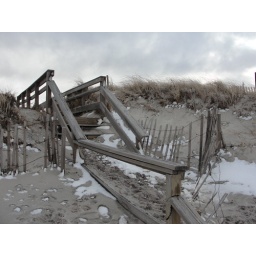
were inundated with sand and twisted by wind and water in the last big storm.